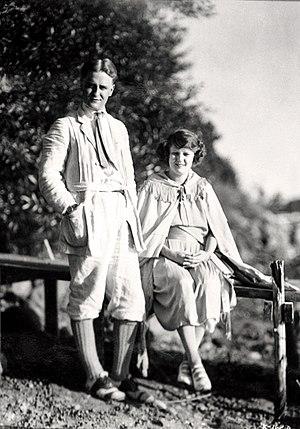
Retour à Babylone est une nouvelle de Francis Scott Fitzgerald publiée dans The Saturday Evening Post en 1931, avant de figurer dans le recueil de nouvelles Taps at Reveille, puis dans l'anthologie Babylon Revisited and Other Stories.